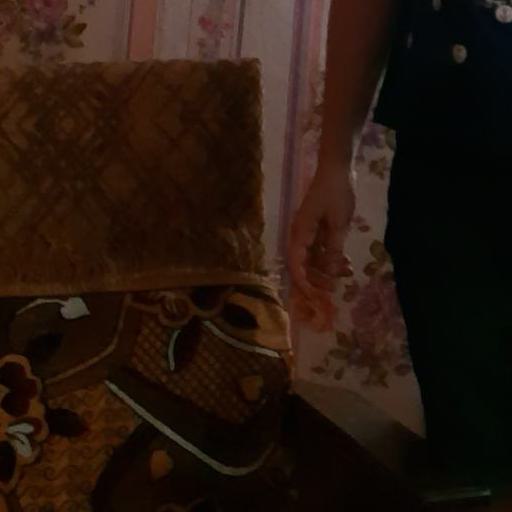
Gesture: no_gesture